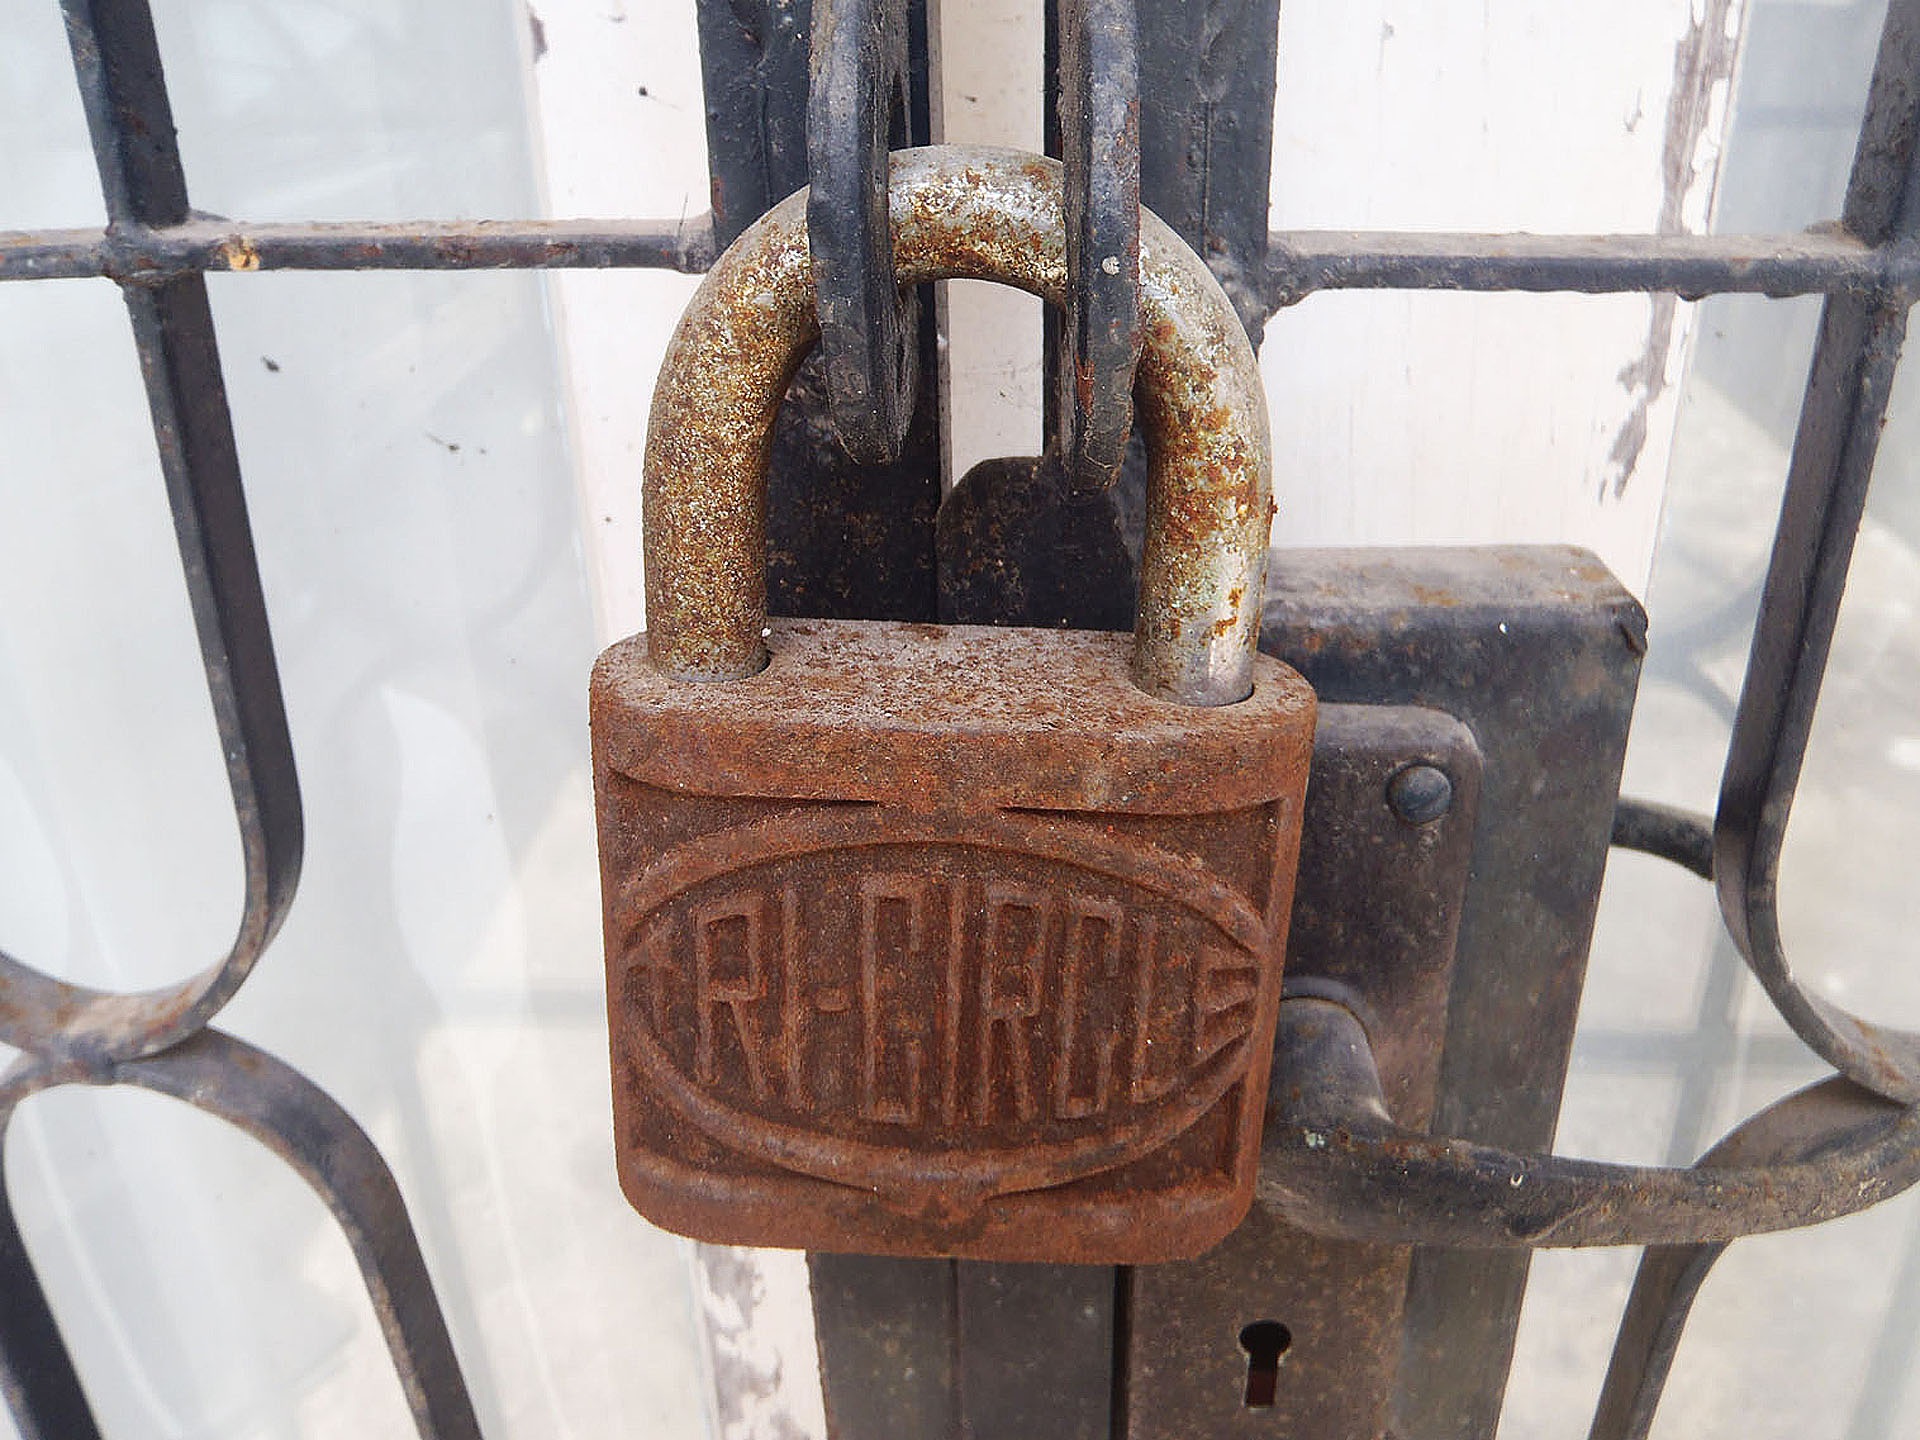
wood, antique, machine, material, iron, man made object, old lock, pedal lock, rusty lock